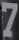
Number: 7